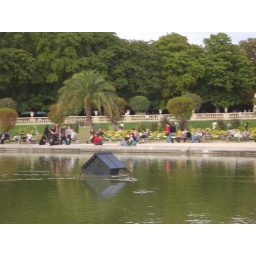
Wee duck house in the middle of the pond